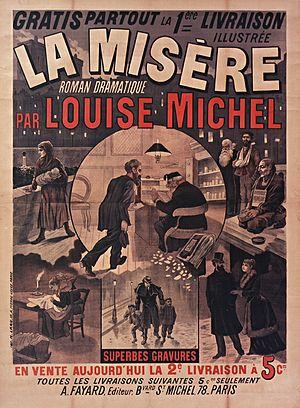
Affiche pour La Misère de Louise Michel
Louise Michel, née le 29 mai 1830 à Vroncourt-la-Côte, en Haute-Marne, et morte le 9 janvier 1905 à Marseille, alias « Enjolras », est une institutrice, militante anarchiste, franc-maçonne, aux idées féministes et l’une des figures majeures de la Commune de Paris. Première à arborer le drapeau noir, elle popularise celui-ci au sein du mouvement libertaire.